Edith Kann

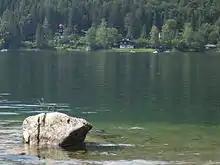
"Lunzer See" (Lake Lunz) as seen looking northward from the southern shore. When Kann worked here on her dissertation, only the house on the left was standing.

Her father was a civil engineer and, in 1908, head of the construction project of the Wachau Railway in Willendorf when the famous Venus of Willendorf was found there on August 7, 1908. As a child, Edith Kann lived first in Spitz and from 1911 in Vienna. From 1918 to 1926 she attended the "Realgymnasium" for civil servants' daughters Vienna VIII, after which she completed the "Lehramt" (teacher qualification) for natural history and geography at the University of Vienna. In 1930 and 1931 she took part in limnological summer courses at the biological research station at Lunz am See and began her dissertation under Franz Ruttner (1882–1981) on the ecology of the littoral algae of the "Lunzer See" (Lake Lunz). On March 21, 1931, she received her doctorate "sub auspiciis Praesidentis" from the University of Vienna. On June 6, 1932, she passed her teaching examination. Because she became unemployed after the probationary year as a result of the global economic crisis, Kann went to Ankara as a private teacher from 1935 to 1936. When she returned to Vienna in 1937/38, she took a bioeconomics course at the university, but the final exam was abruptly cancelled due to the "Anschluss".